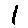
Label: 1